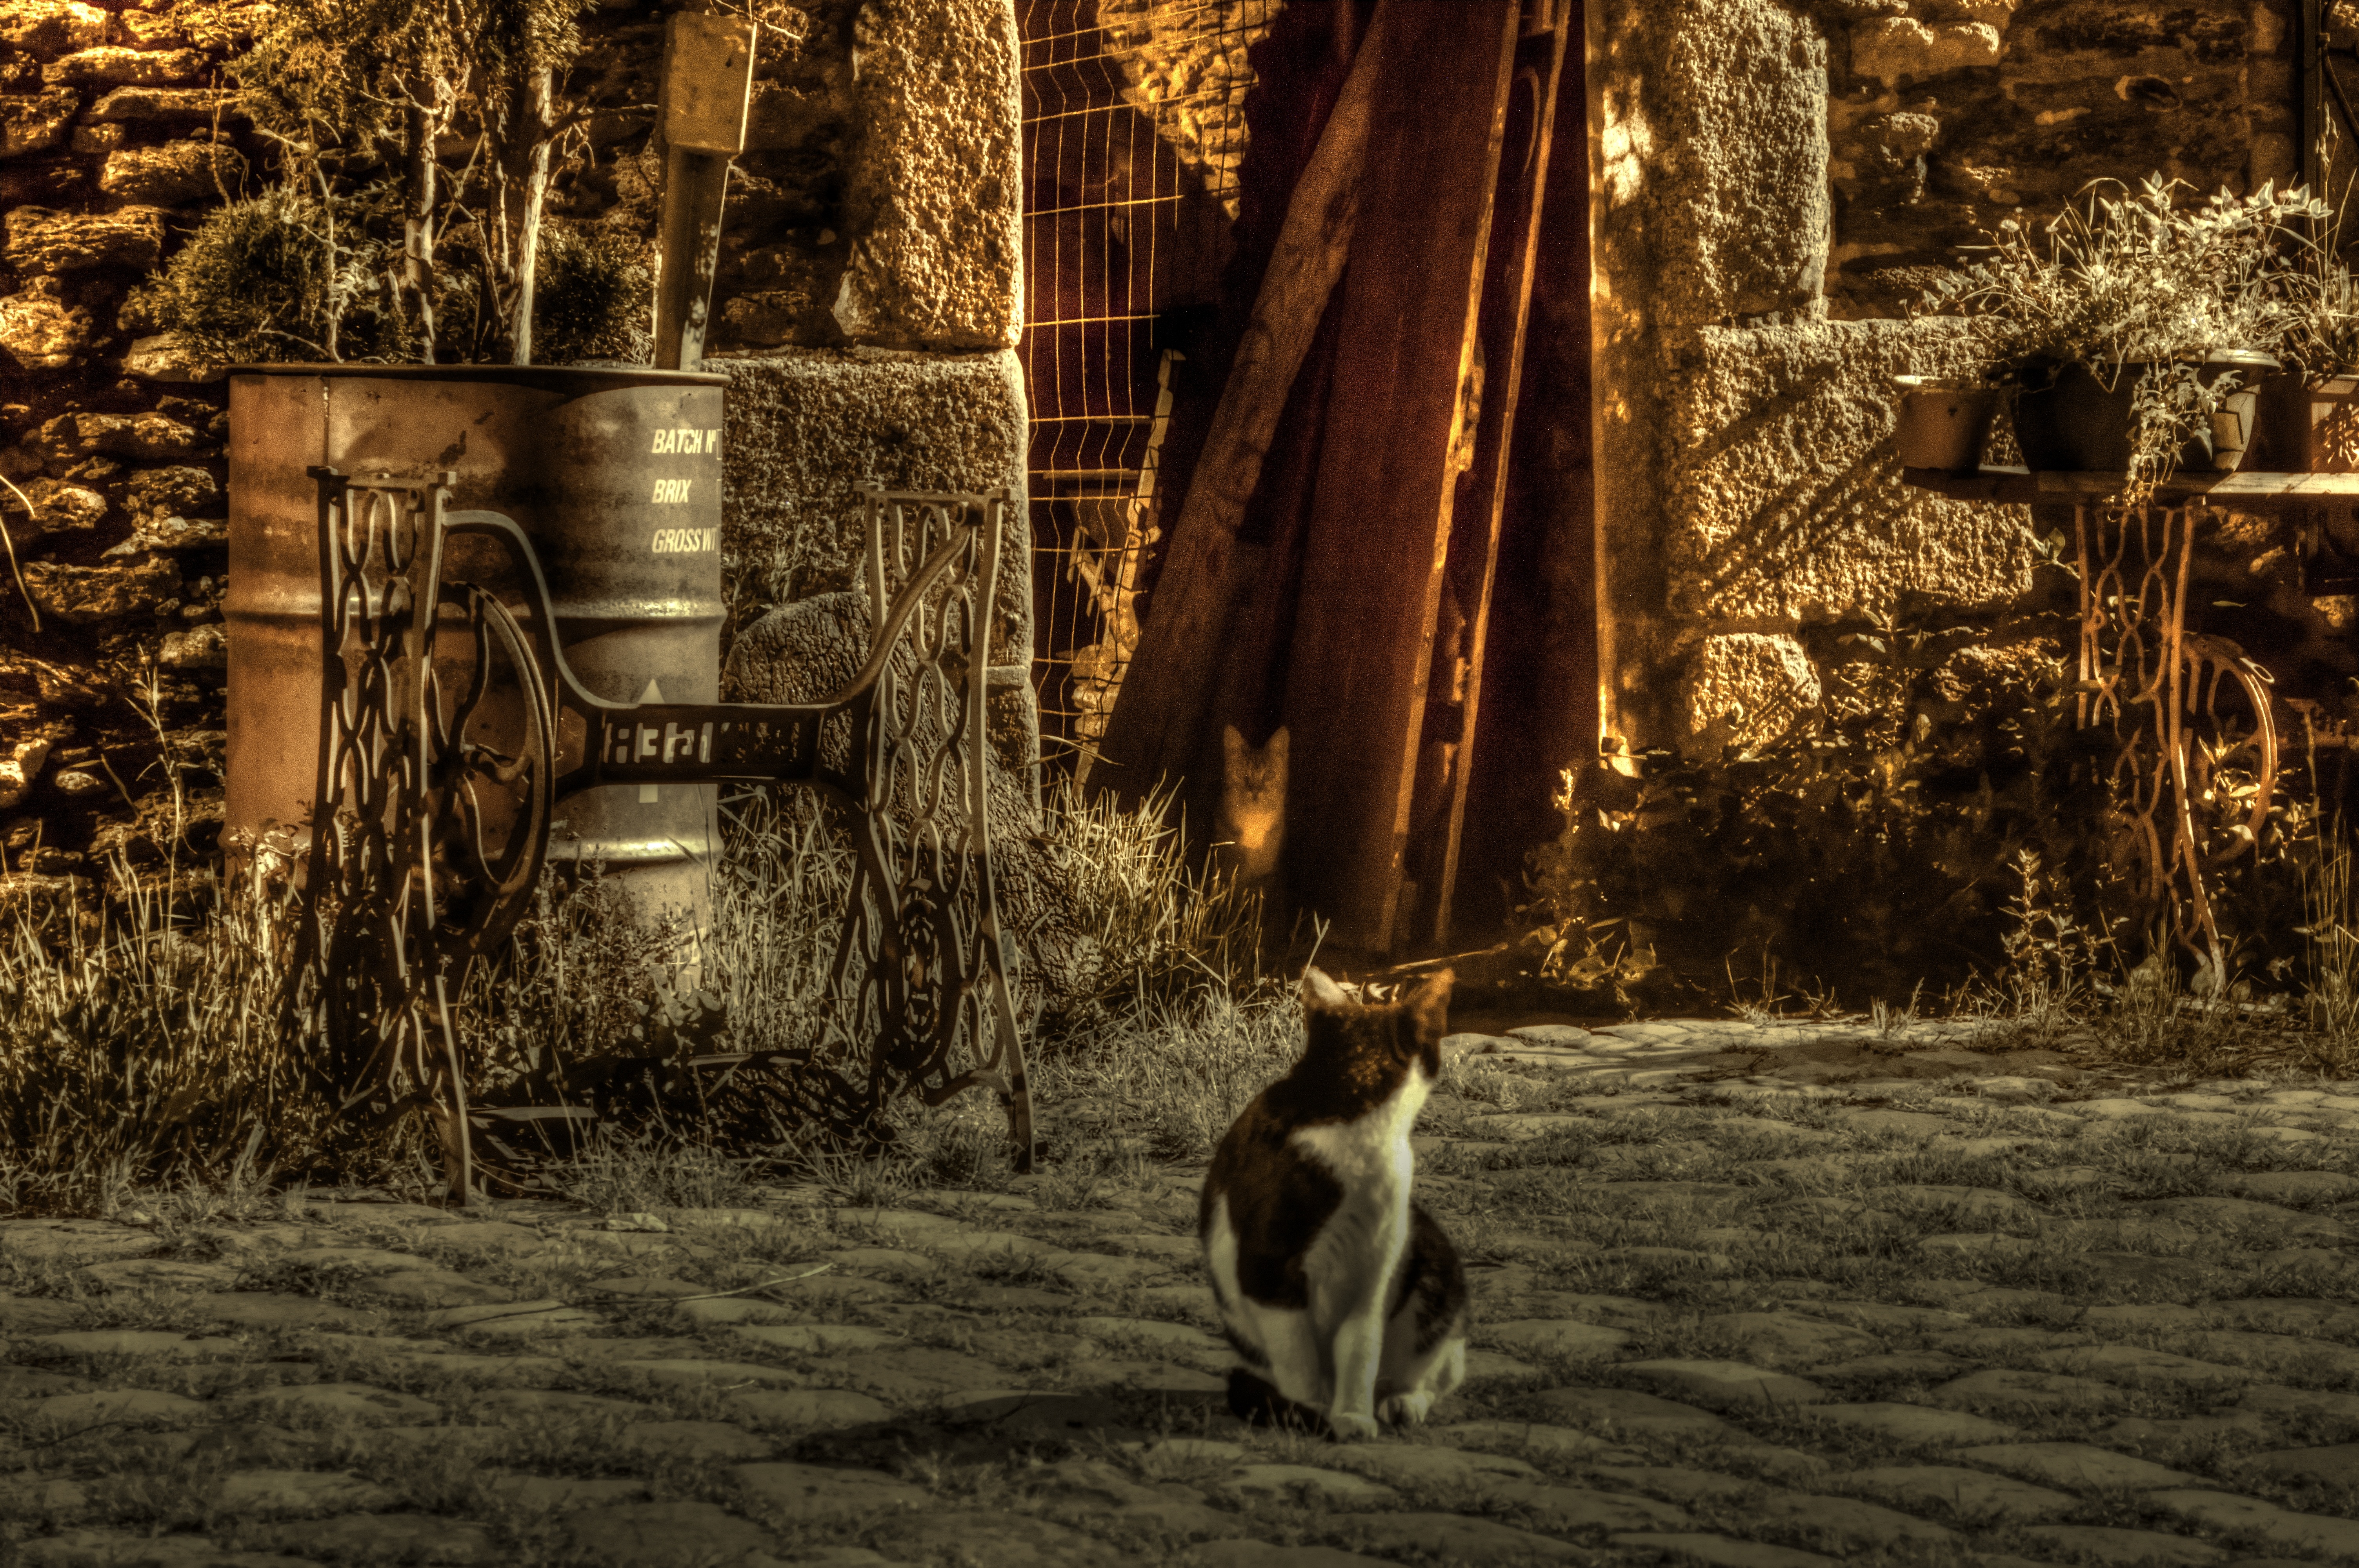
light, night, old, jungle, cat, lane, screenshot, mythology, pavers